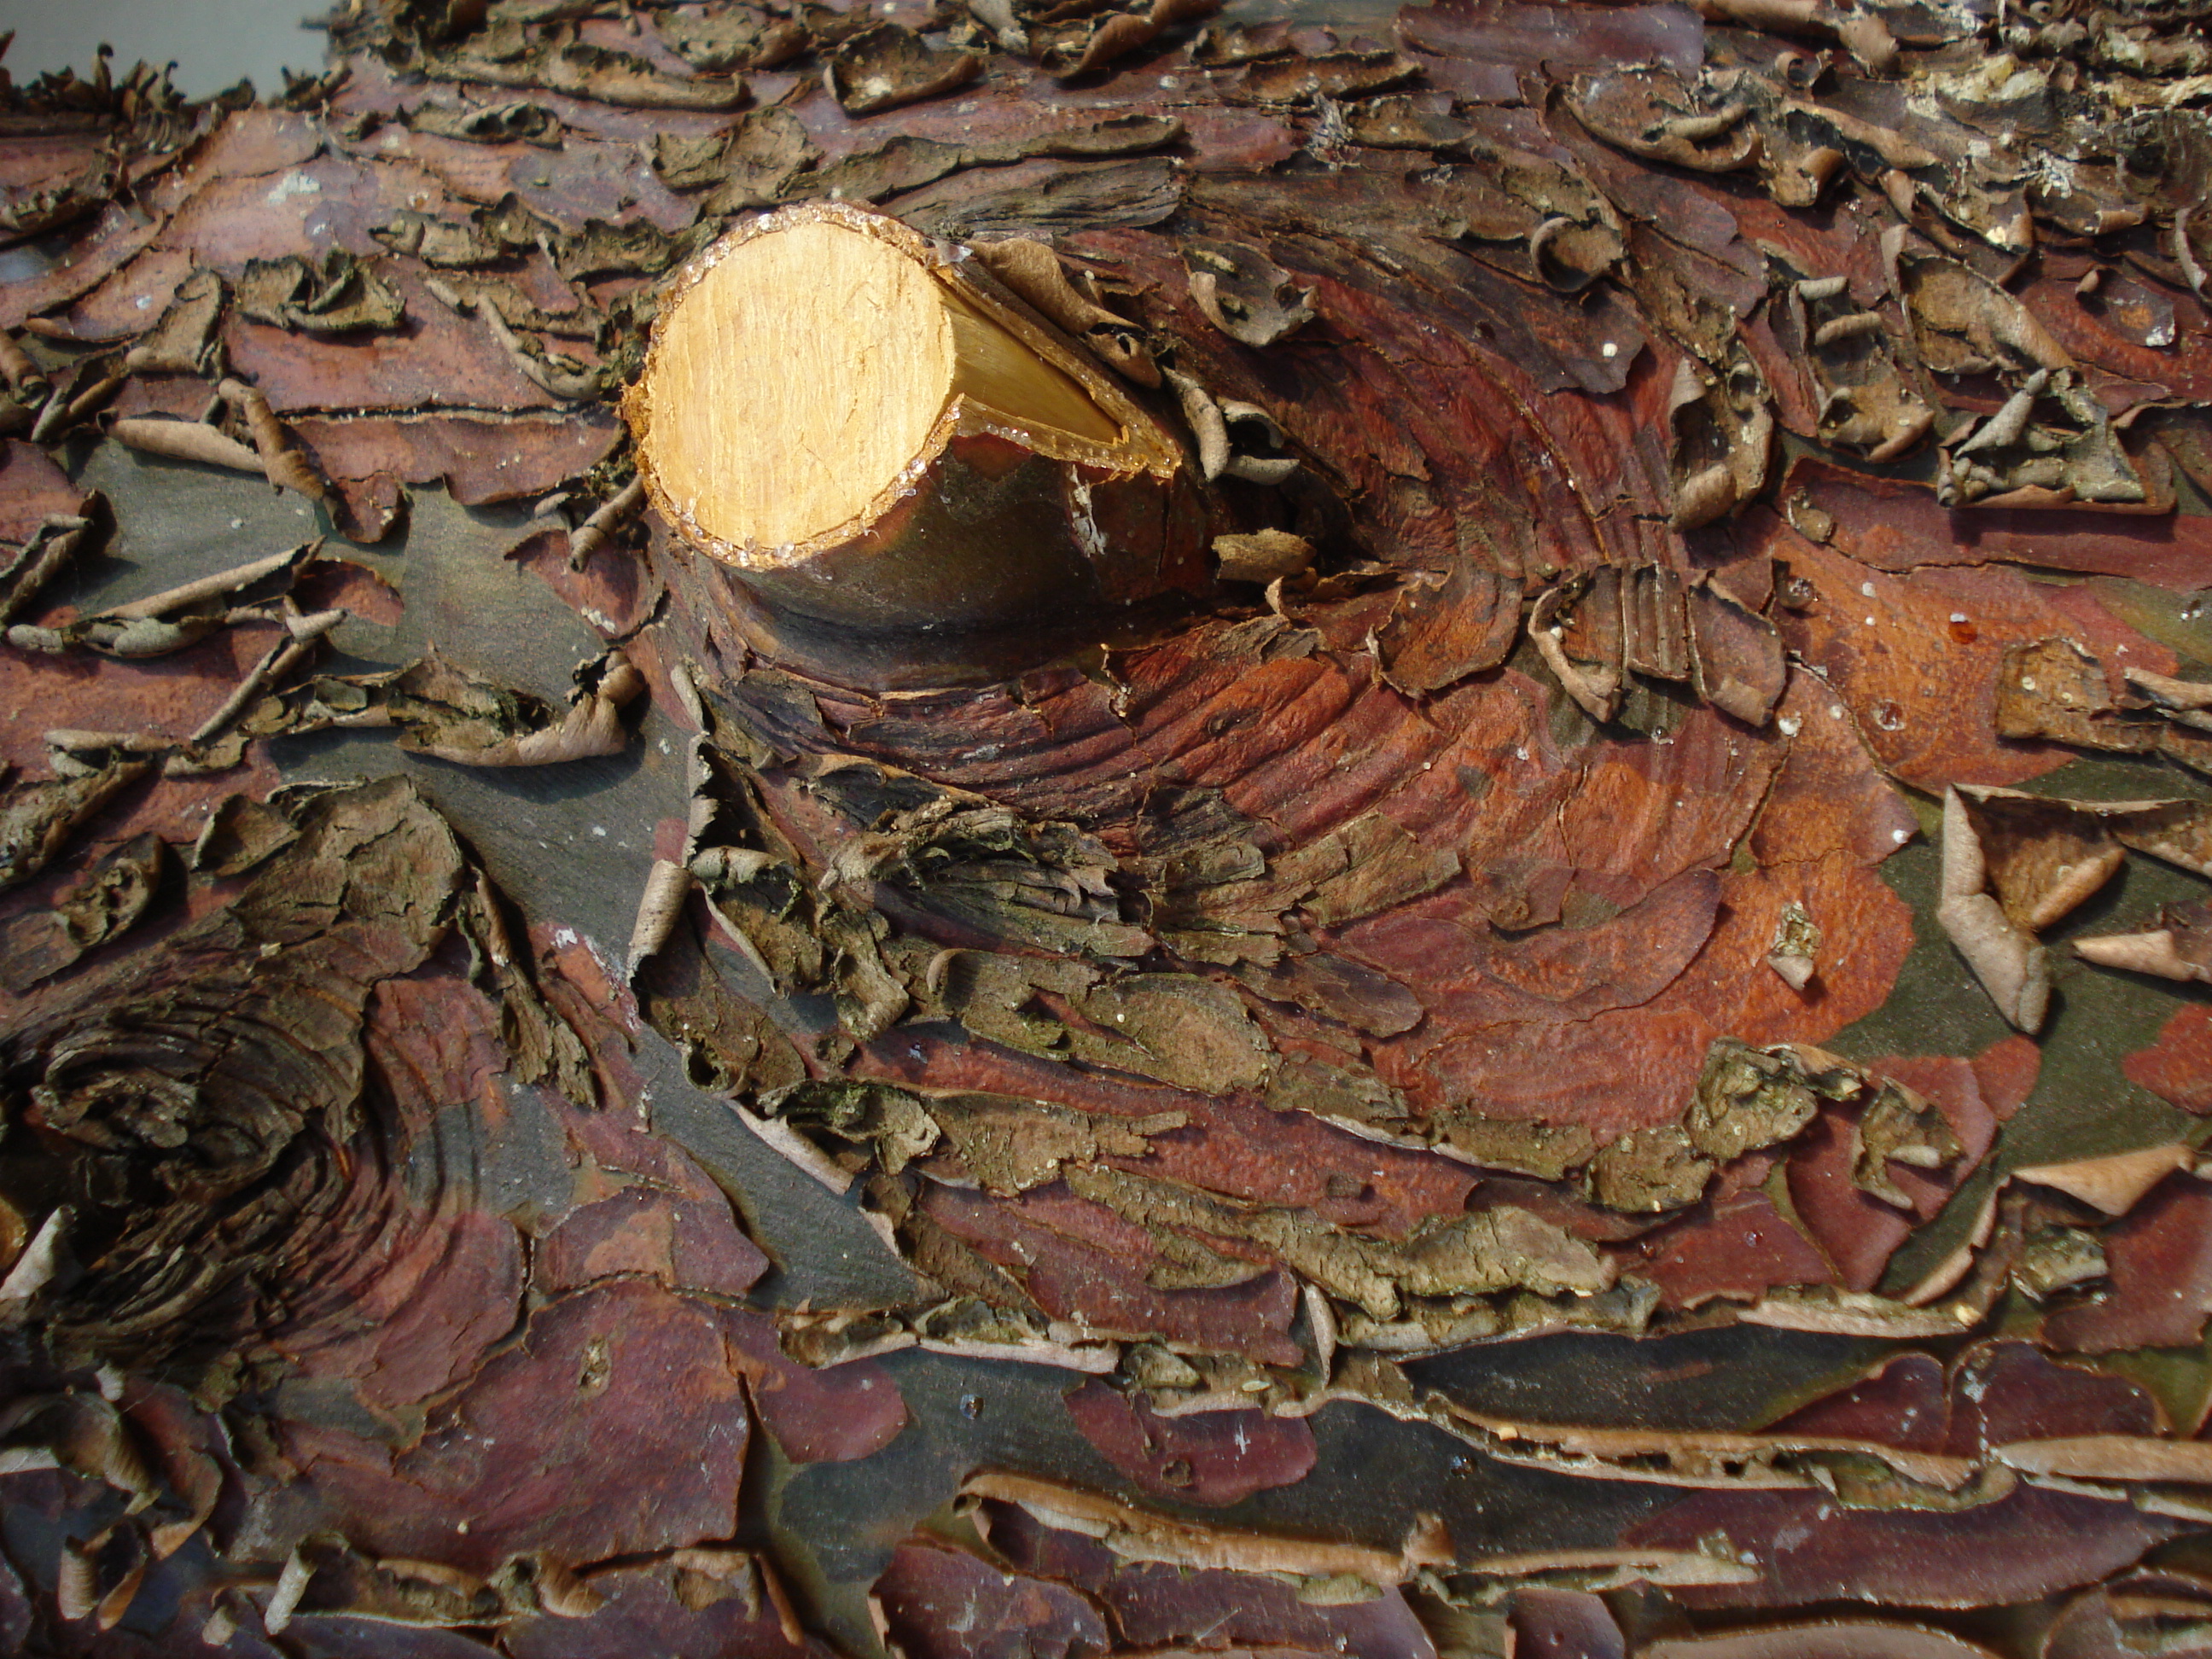
tree, structure, skin, old, red, brown, trunk, phloem, branch, leaf, wood, plant, adaptation, rust, camouflage, still life